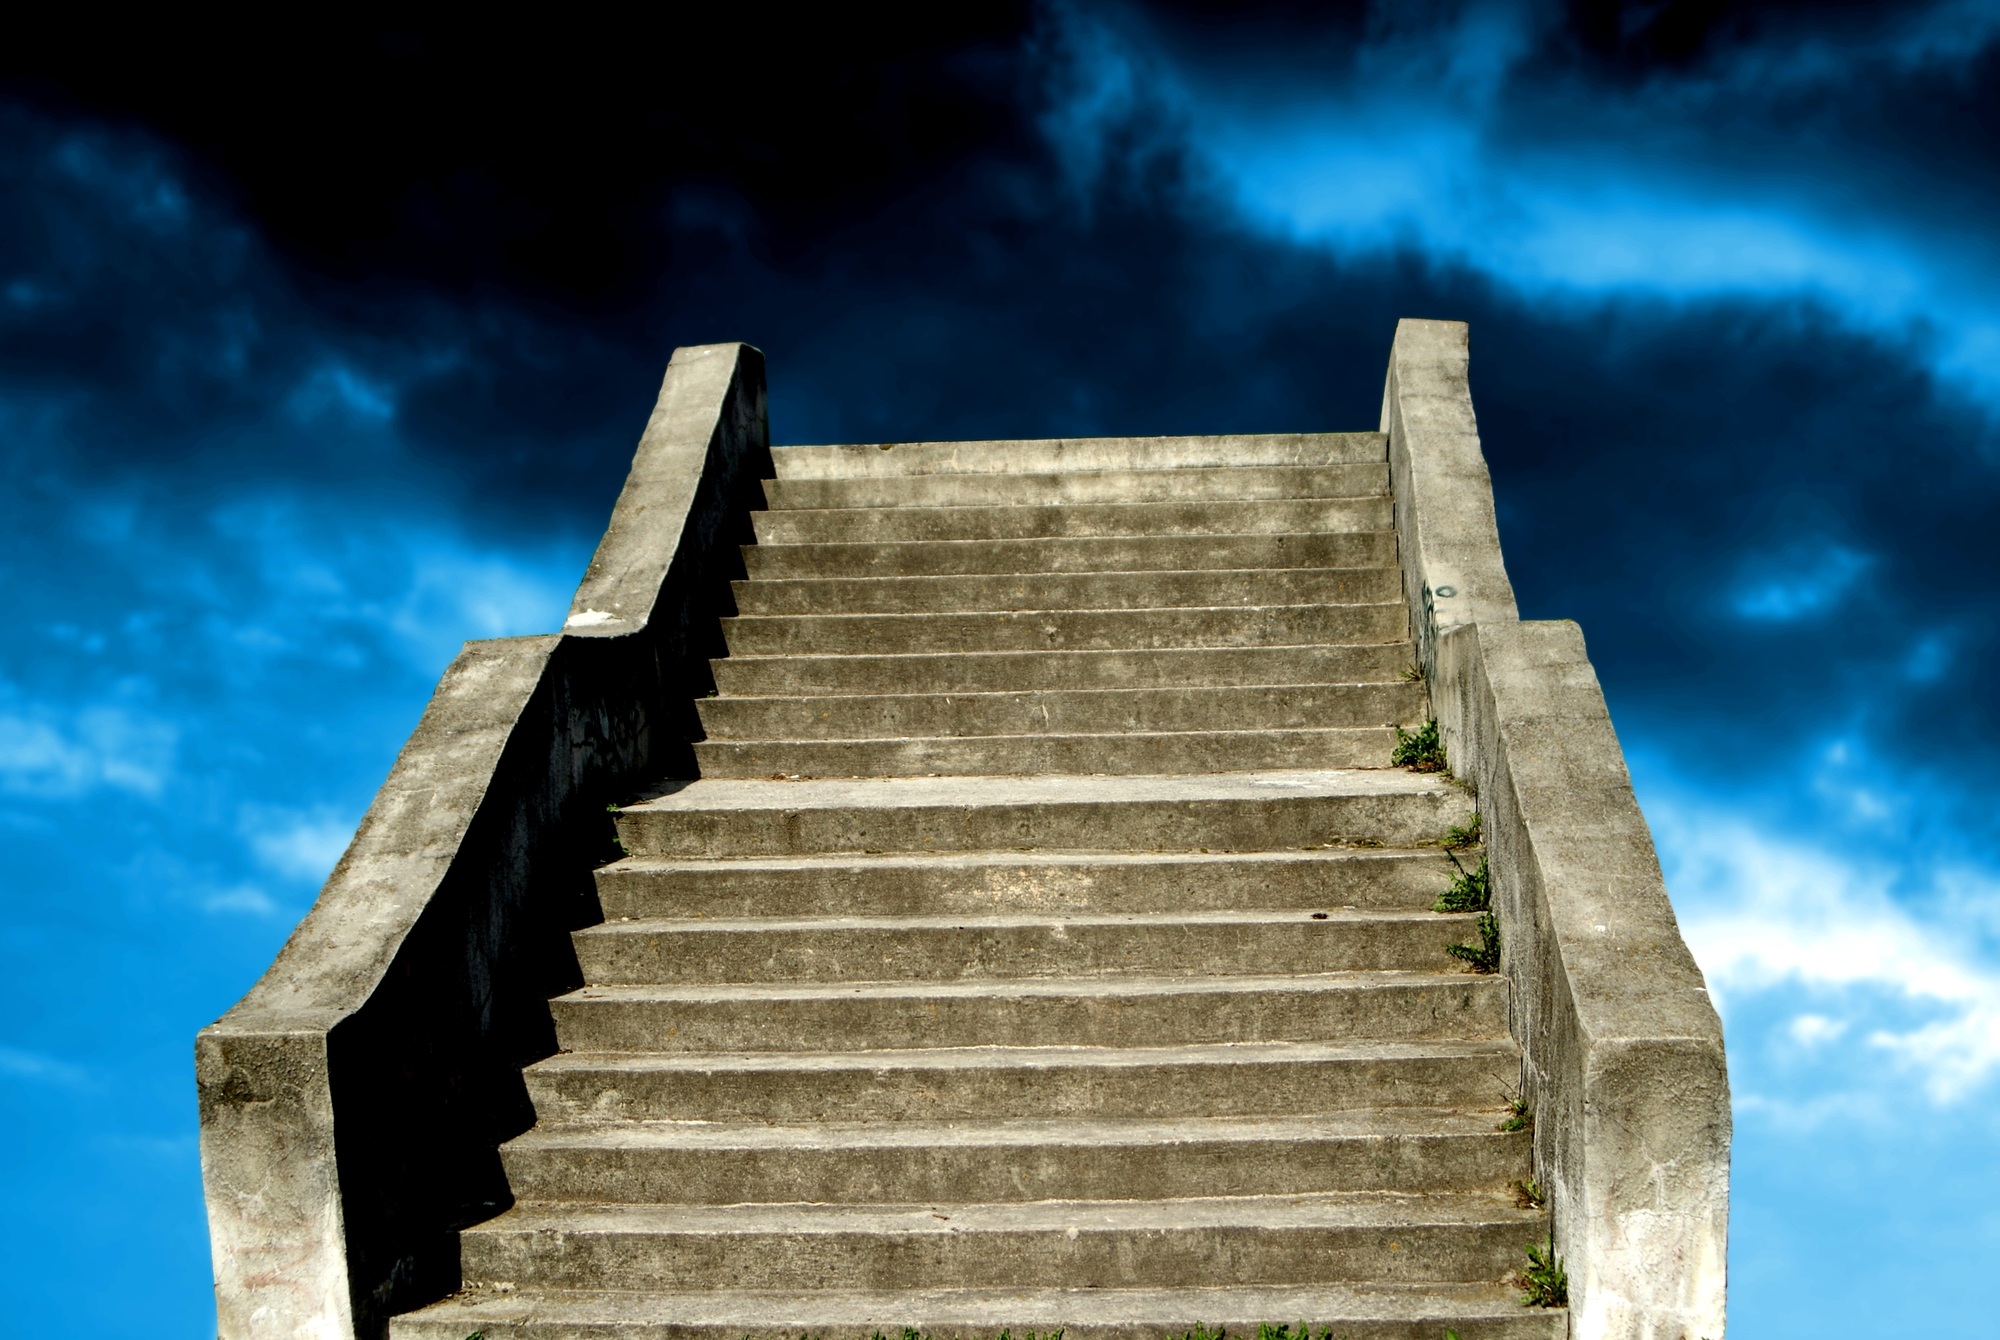
sky, sunlight, cloudy, old, monument, heaven, landmark, blue, climbing, concrete, temple, stairs, hard, going, screenshot, archaeological site